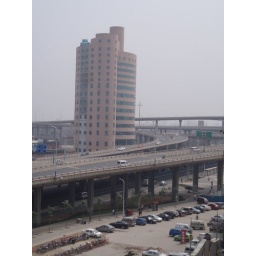
50 View from hotel window in Jinan - new building everywhere